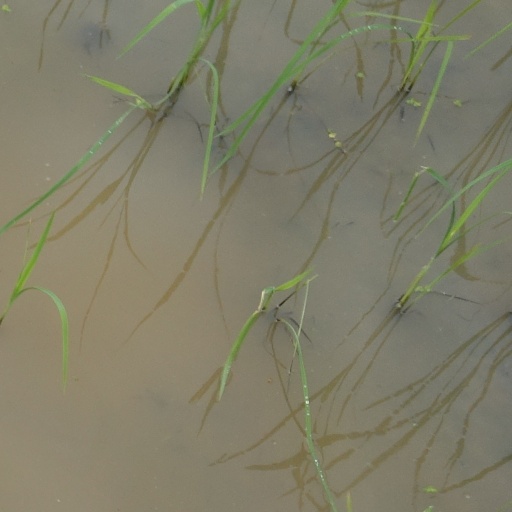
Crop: rice